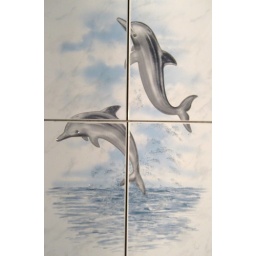
On our bathroom wall (at our house under construction)